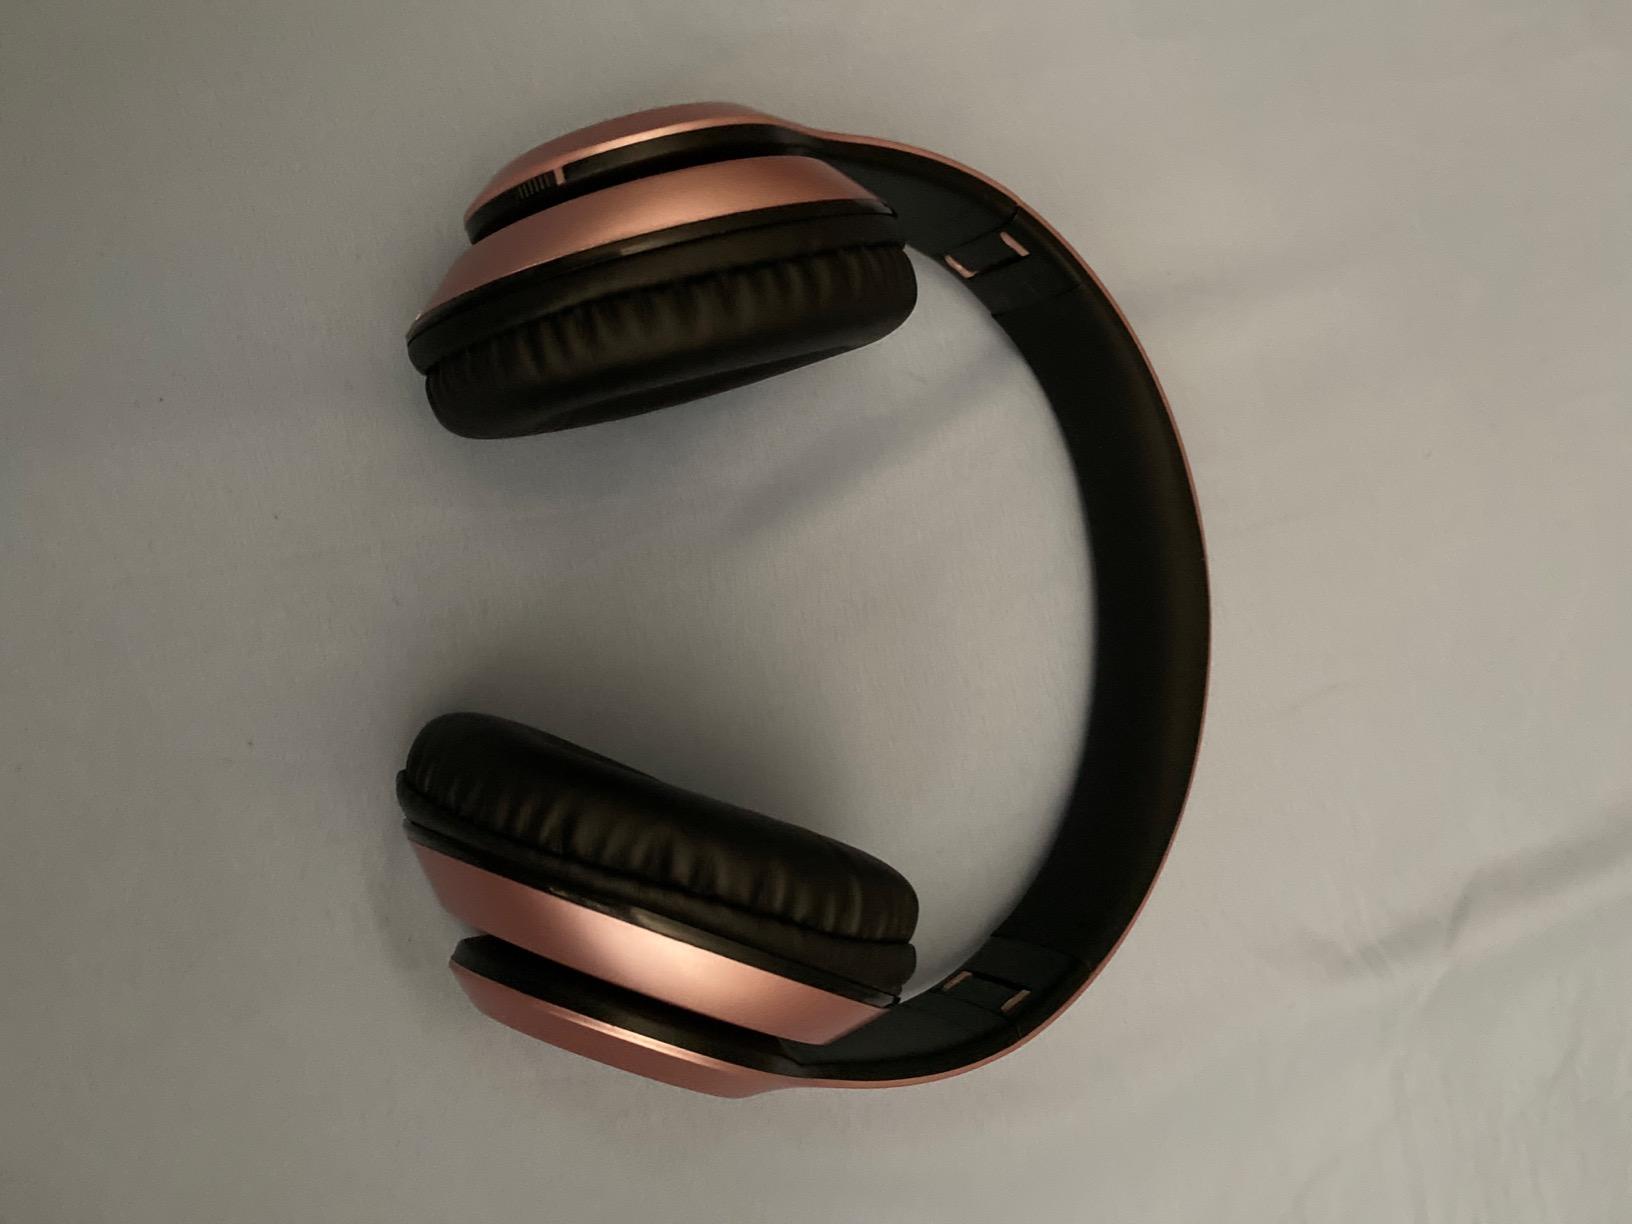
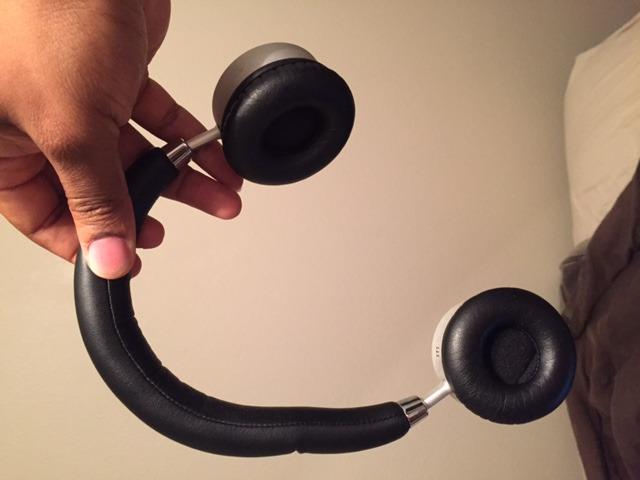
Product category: headphones
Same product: no